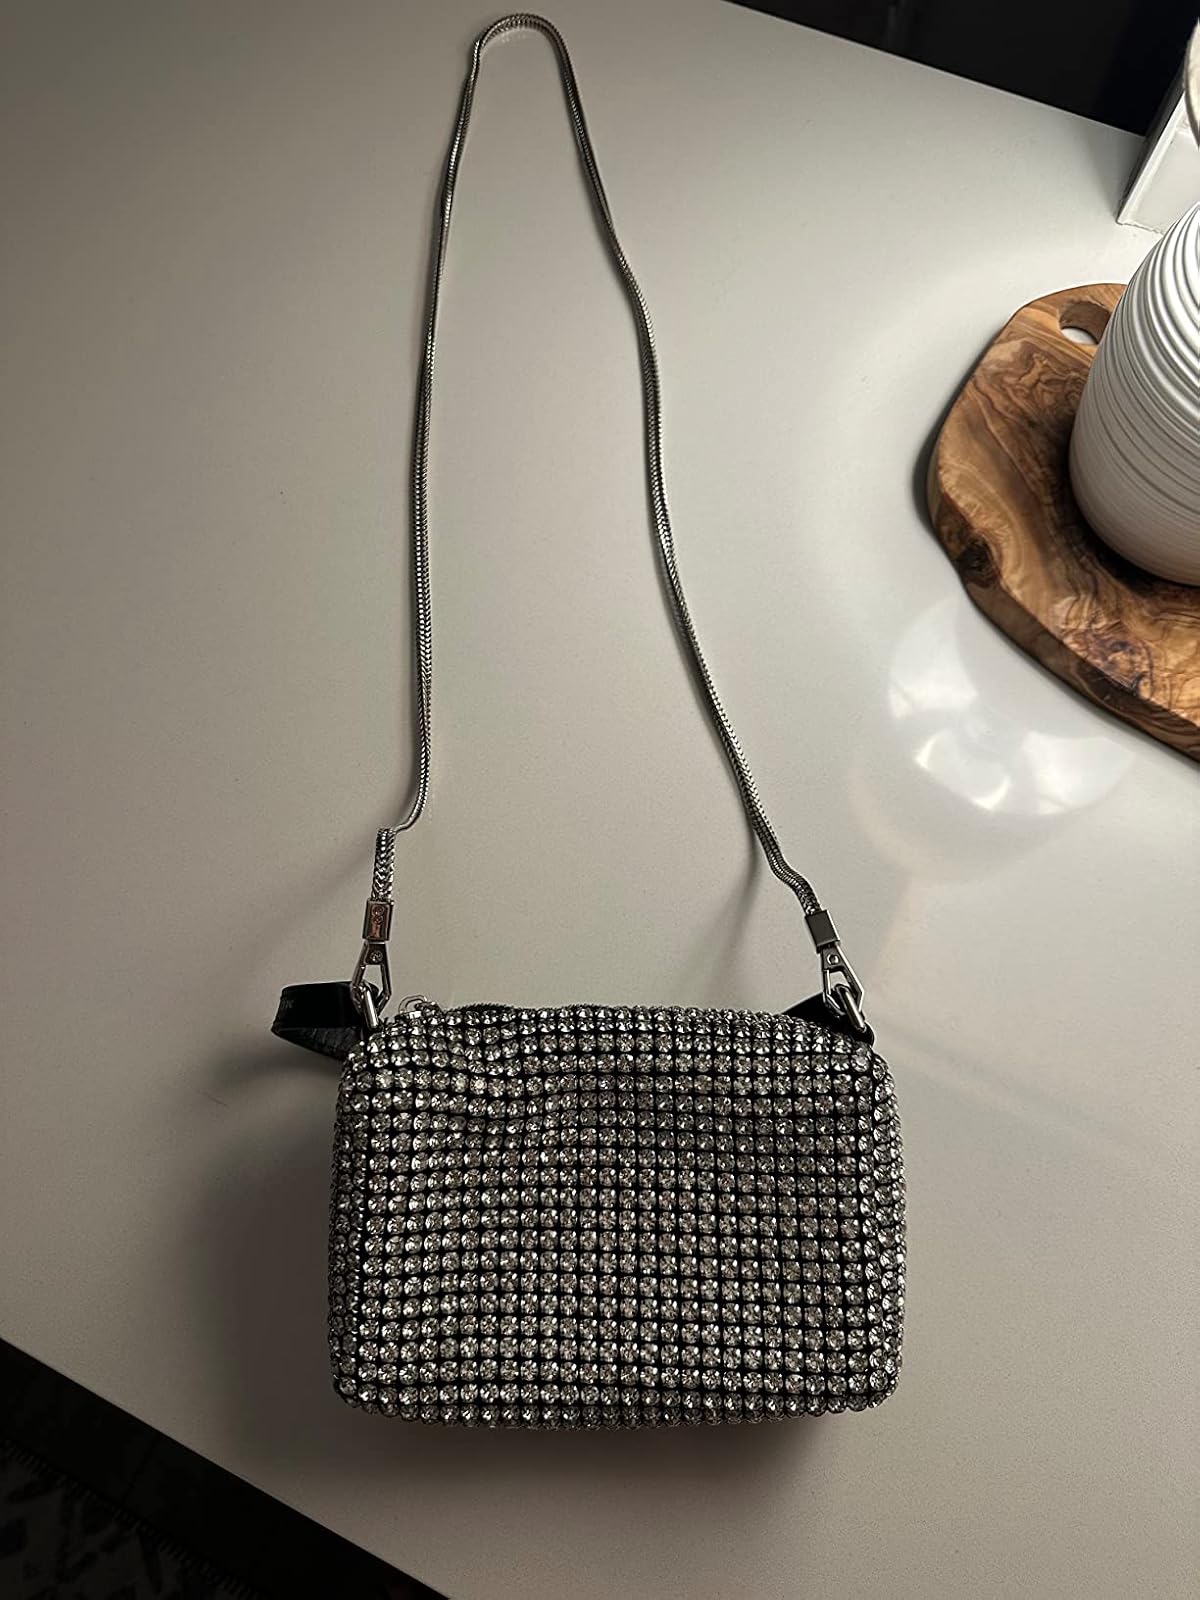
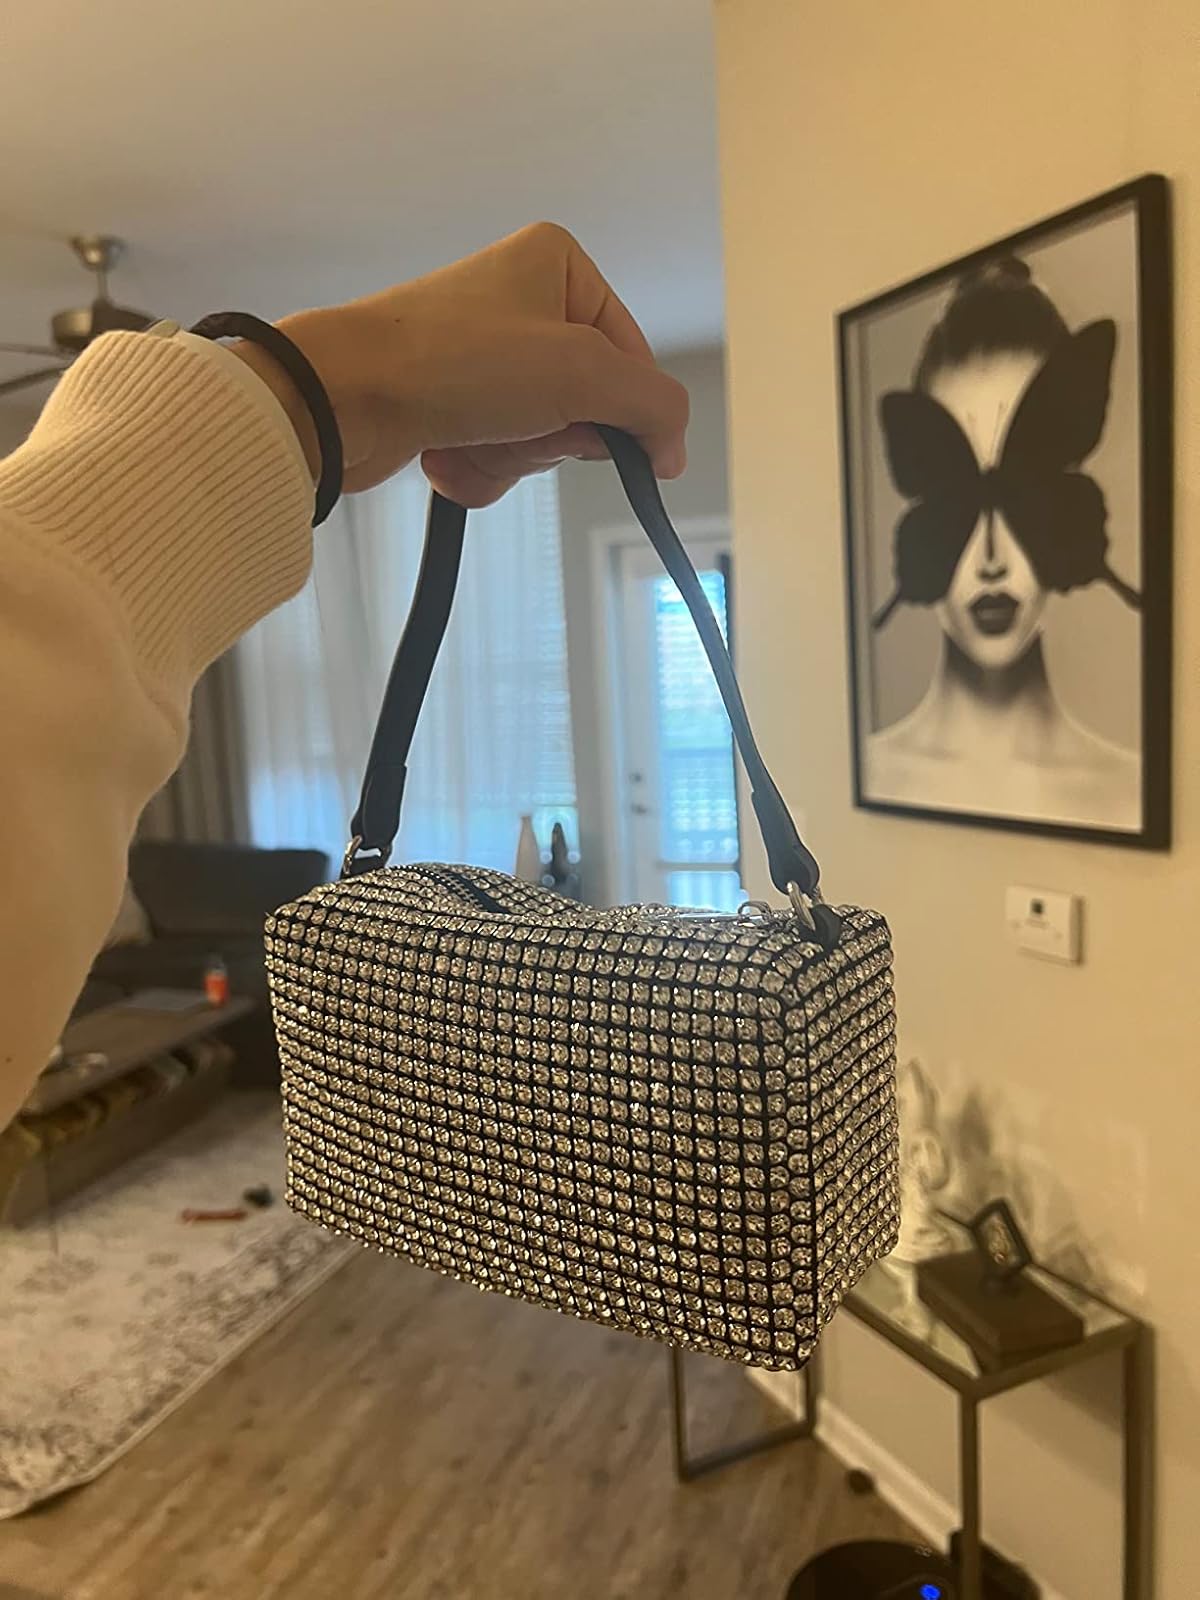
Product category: accessories_handbag
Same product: yes